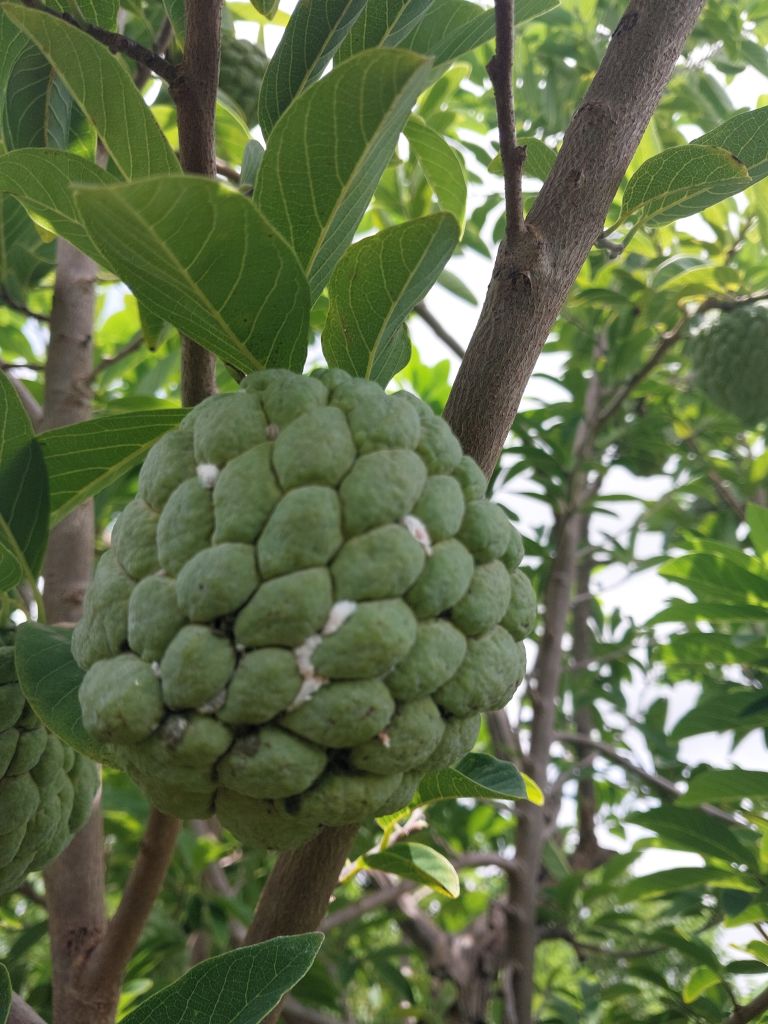
Disease label: Mealy Bug